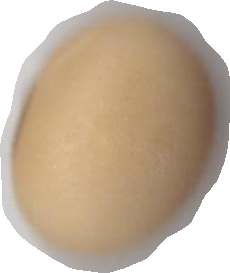
Variety: Anjasmoro